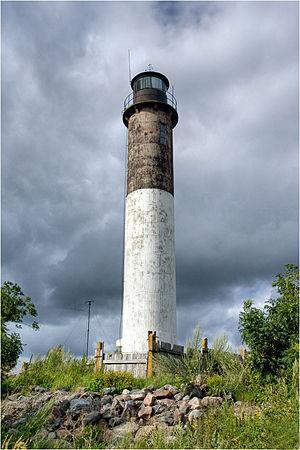
Le phare de Kübassaare est un phare situé au village de Kübassaare au sud de la grande île de Saaremaa, appartenant à la commune de Pöide dans le Comté de Saare, en Estonie.